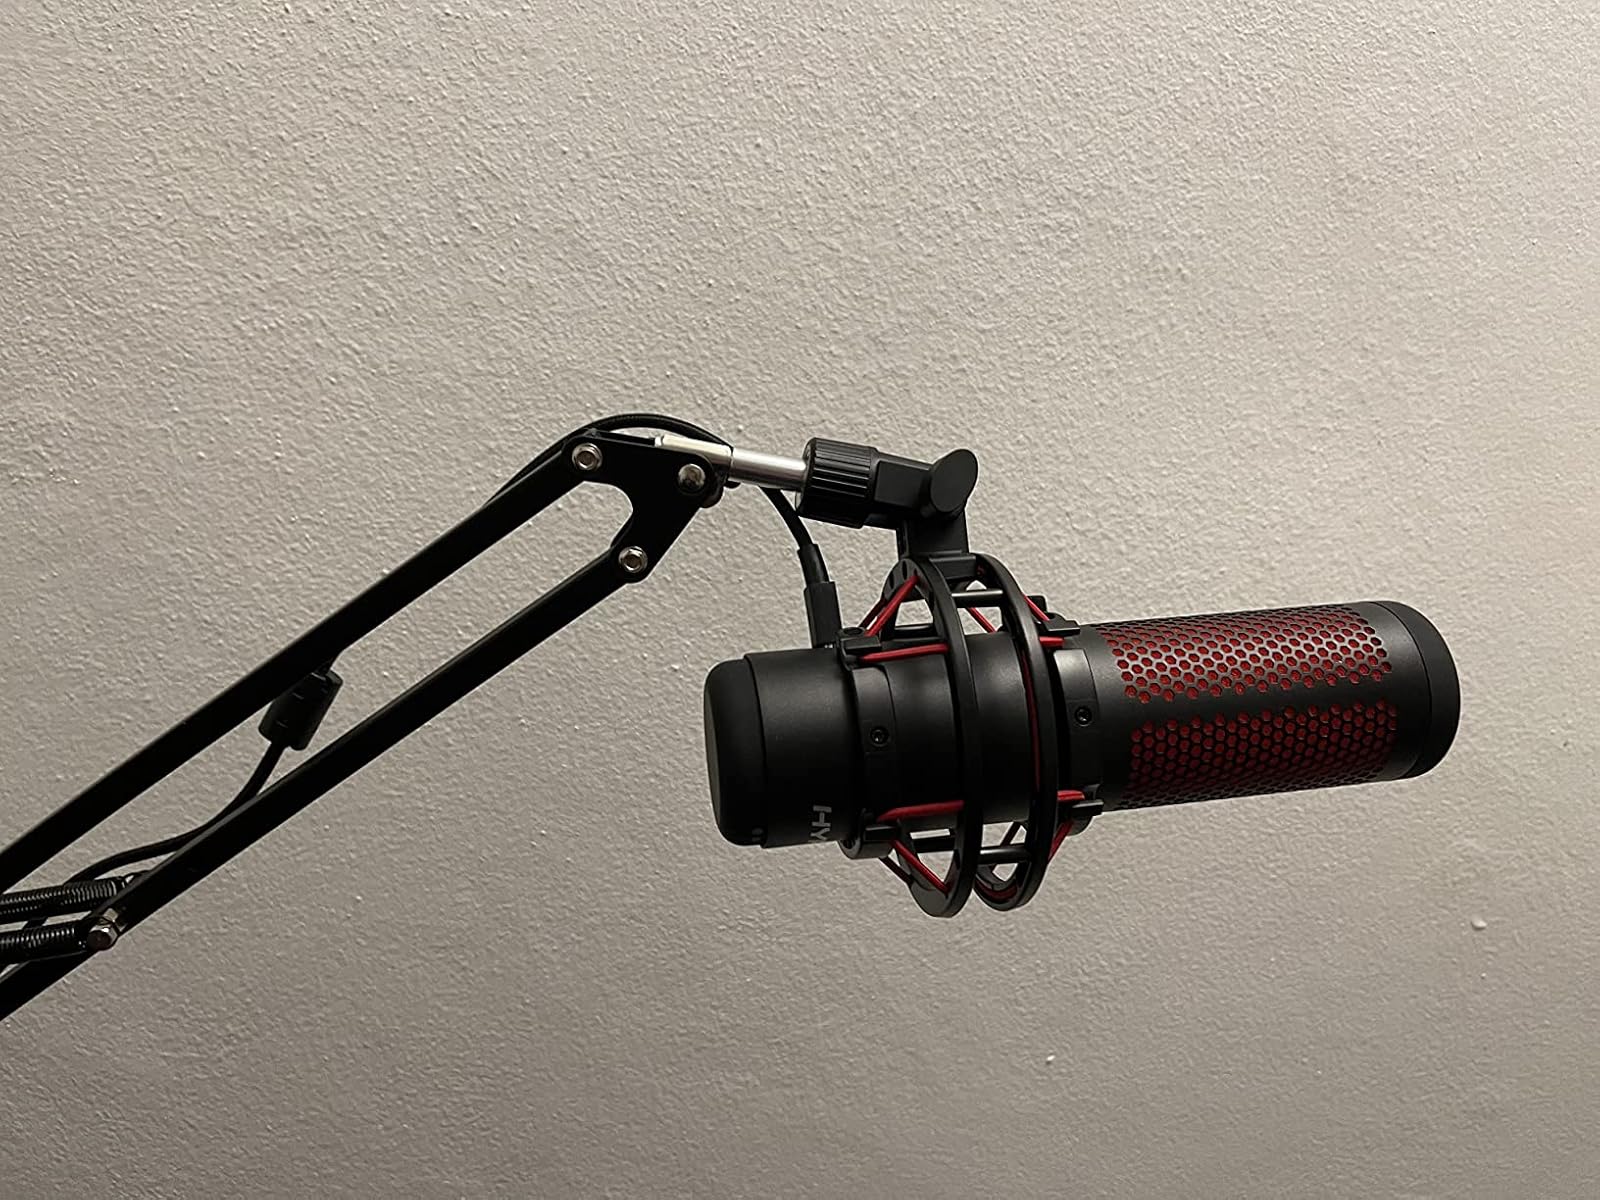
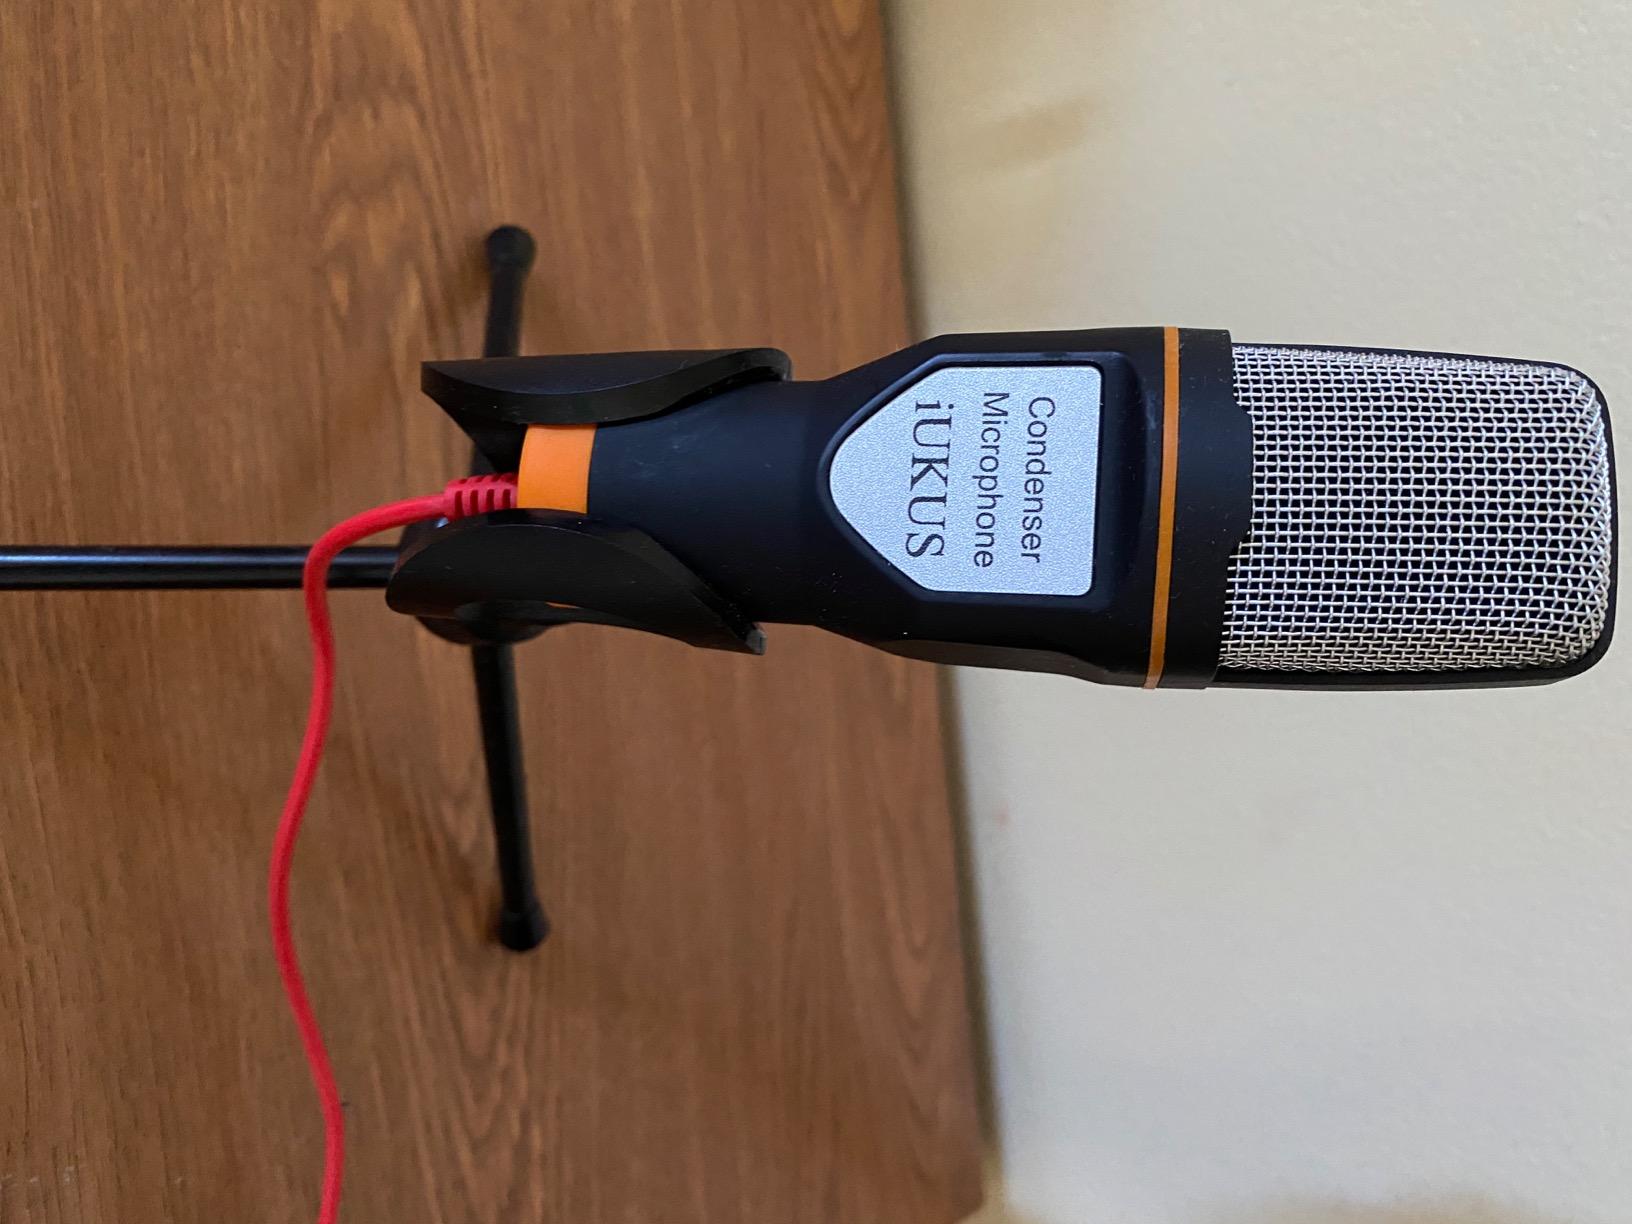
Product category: microphone
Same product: no